Houston Music Hall

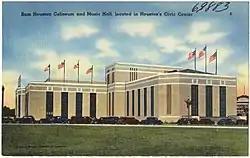
Sam Houston Coliseum and Music Hall circa 1940

Houston Music Hall was a 2,200-seat music venue located in Houston, Texas. The Music Hall opened in November 1937, at the same time as the Sam Houston Coliseum, which were built conjointly as the brainchild of Jesse H. Jones, and designed by Alfred C. Finn, his frequent collaborator. The project was financed by the Works Progress Administration at a cost of $1.3 million, and replaced Sam Houston Hall, which was a wooden structure that had been erected on the site for the 1928 Democratic National Convention and torn down in 1936.